Mo Alie-Cox

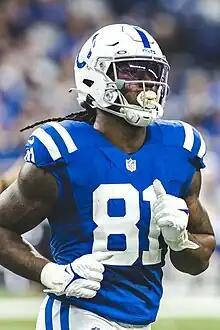
Alie-Cox in 2022

On April 21, 2017, Alie-Cox signed with the Indianapolis Colts, having not played organized football since his freshman year of high school. He was waived/injured by the Colts on August 5, 2017, after suffering a lower leg injury and was placed on injured reserve. He was released with an injury settlement on August 11, 2017. He was re-signed to the Colts' practice squad on October 7, 2017. He signed a reserve/future contract with the Colts on January 1, 2018.